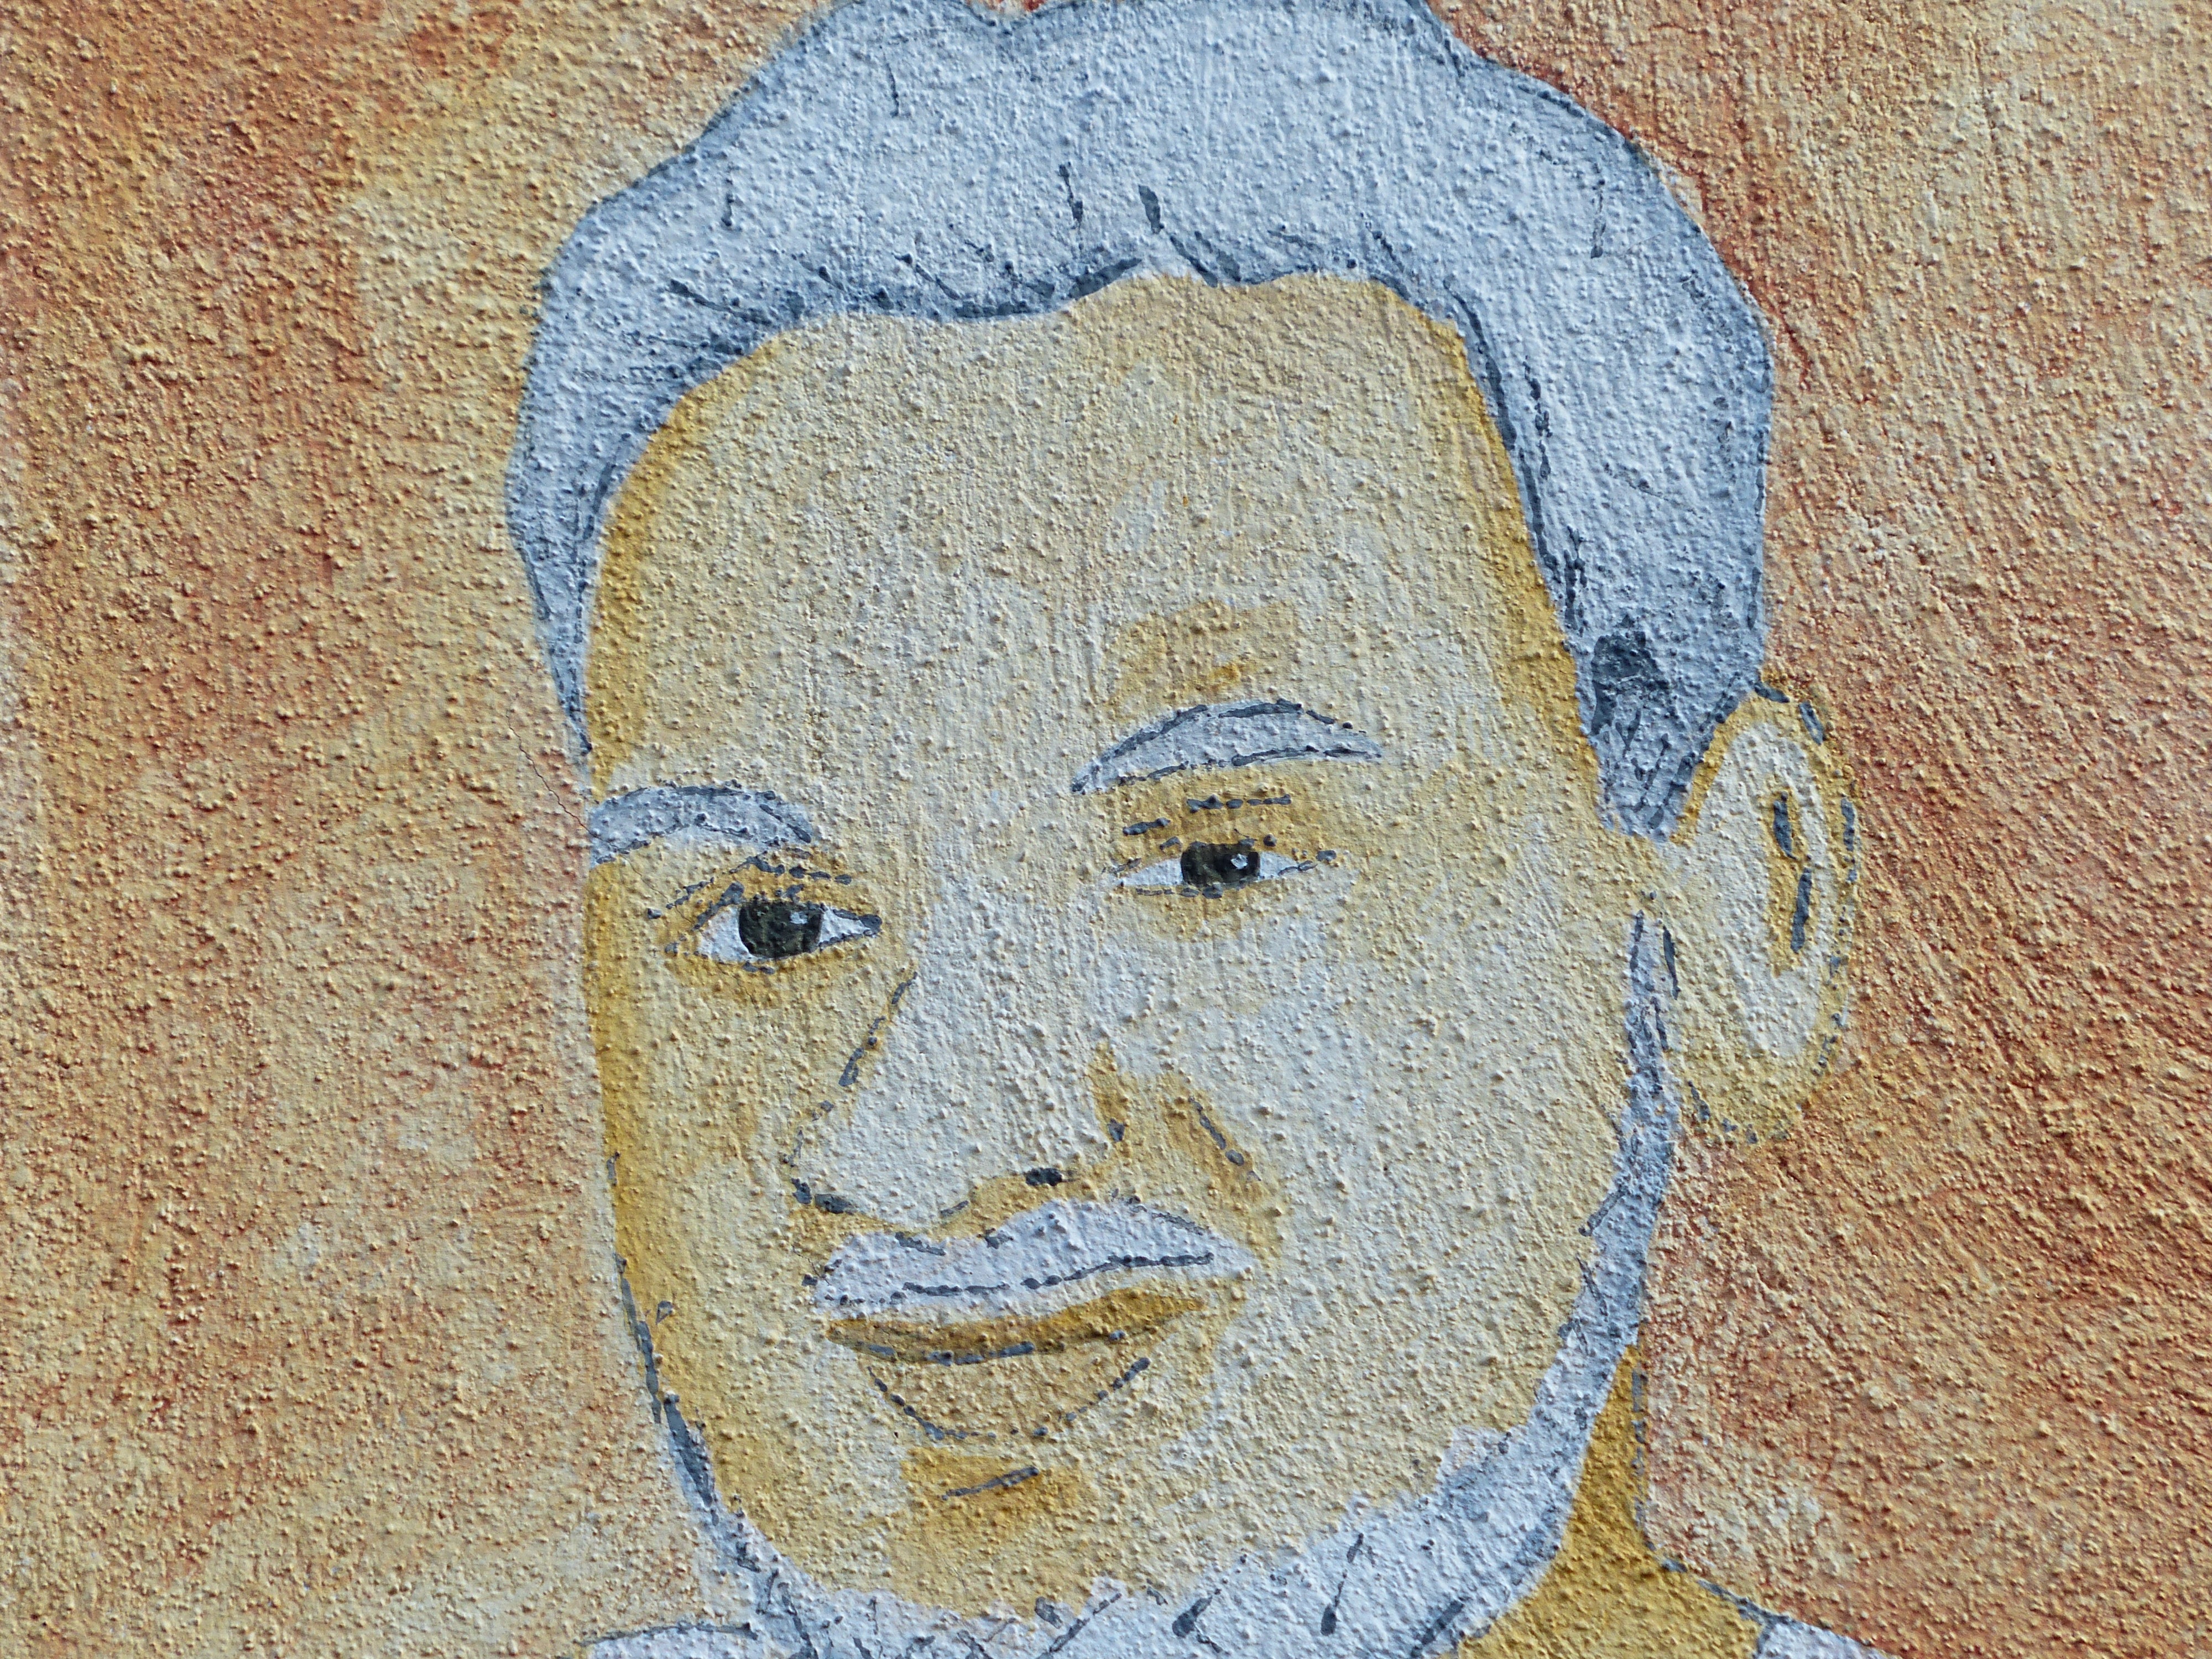
man, person, hair, white, wall, portrait, blue, material, painting, face, art, sketch, drawing, illustration, culture, painted, image, older, bearded, foreigners, ancient history, externally